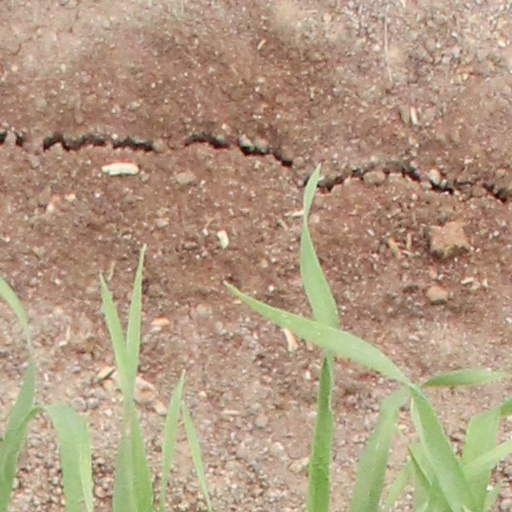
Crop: wheat